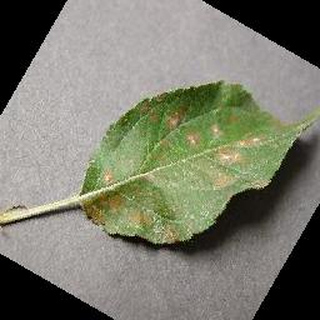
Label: apple_cedar_apple_rust